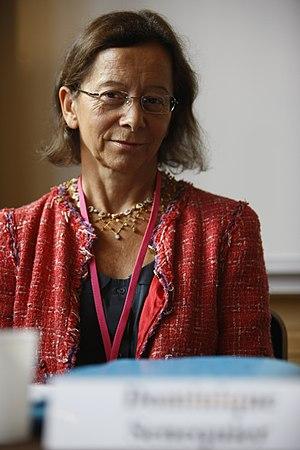
Dominique Senequier est une femme d'affaires française. Elle est présidente d'Ardian, une société de capital investissement, qu’elle a contribué à créer en 1996 au sein du groupe Axa.
Cette liste non exhaustive répertorie des personnalités nées à Toulon, en région Provence-Alpes-Côte d'Azur, en France, en suivant un classement par ordre alphabétique. Pour chaque personnalité; sont donnés : le nom, l'année de naissance, l'année de décès le cas échéant, ainsi que des précisions sur les qualités ou professions des personnes citées.